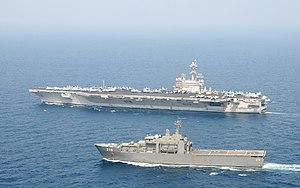
L’USS George H. W. Bush (CVN-77) est un porte-avions polyvalent américain à propulsion nucléaire. Dernier de la classe Nimitz et deuxième porte-avions de la sous-classe Ronald Reagan, il fait partie des 11 porte-avions géants de l'US Navy.